Arminia Bielefeld

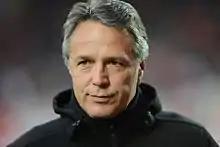
Uwe Neuhaus brought Arminia back into the Bundesliga.

For the 2011–12 season, a new team was formed with players including Patrick Platins, Manuel Hornig, Tom Schütz, Sebastian Hille, Thomas Hübener, Patrick Schönfeld, Johannes Rahn and Fabian Klos. Stefan Ortega Moreno joined from the club's youth team. After a poor start, they finished 13th but won the Westphalia Cup, beating Preußen Münster in the final. This qualified Arminia for the 2012–13 DFB-Pokal, where they beat the 2. Bundesliga team SC Paderborn 07, but lost in the second round against Bayer Leverkusen. On 11 May 2013, Bielefeld beat VfL Osnabrück 1–0 to guarantee a top two finish and promotion back to the 2. Bundesliga for the 2013–14 season.